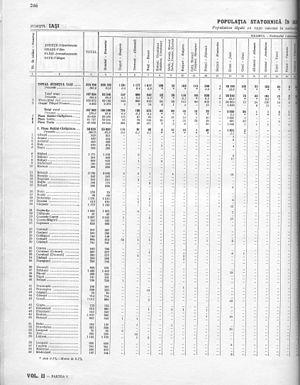
Iași est une ville en Moldavie roumaine, chef-lieu du județ de Iași et 2ᵉ ville du pays après la capitale Bucarest. Iași fut la capitale de la Moldavie entre 1564 et 1859, puis une des deux capitales des Principautés unies de Moldavie et de Valachie entre 1859 et 1862, et enfin capitale de la Roumanie en 1916-1918.